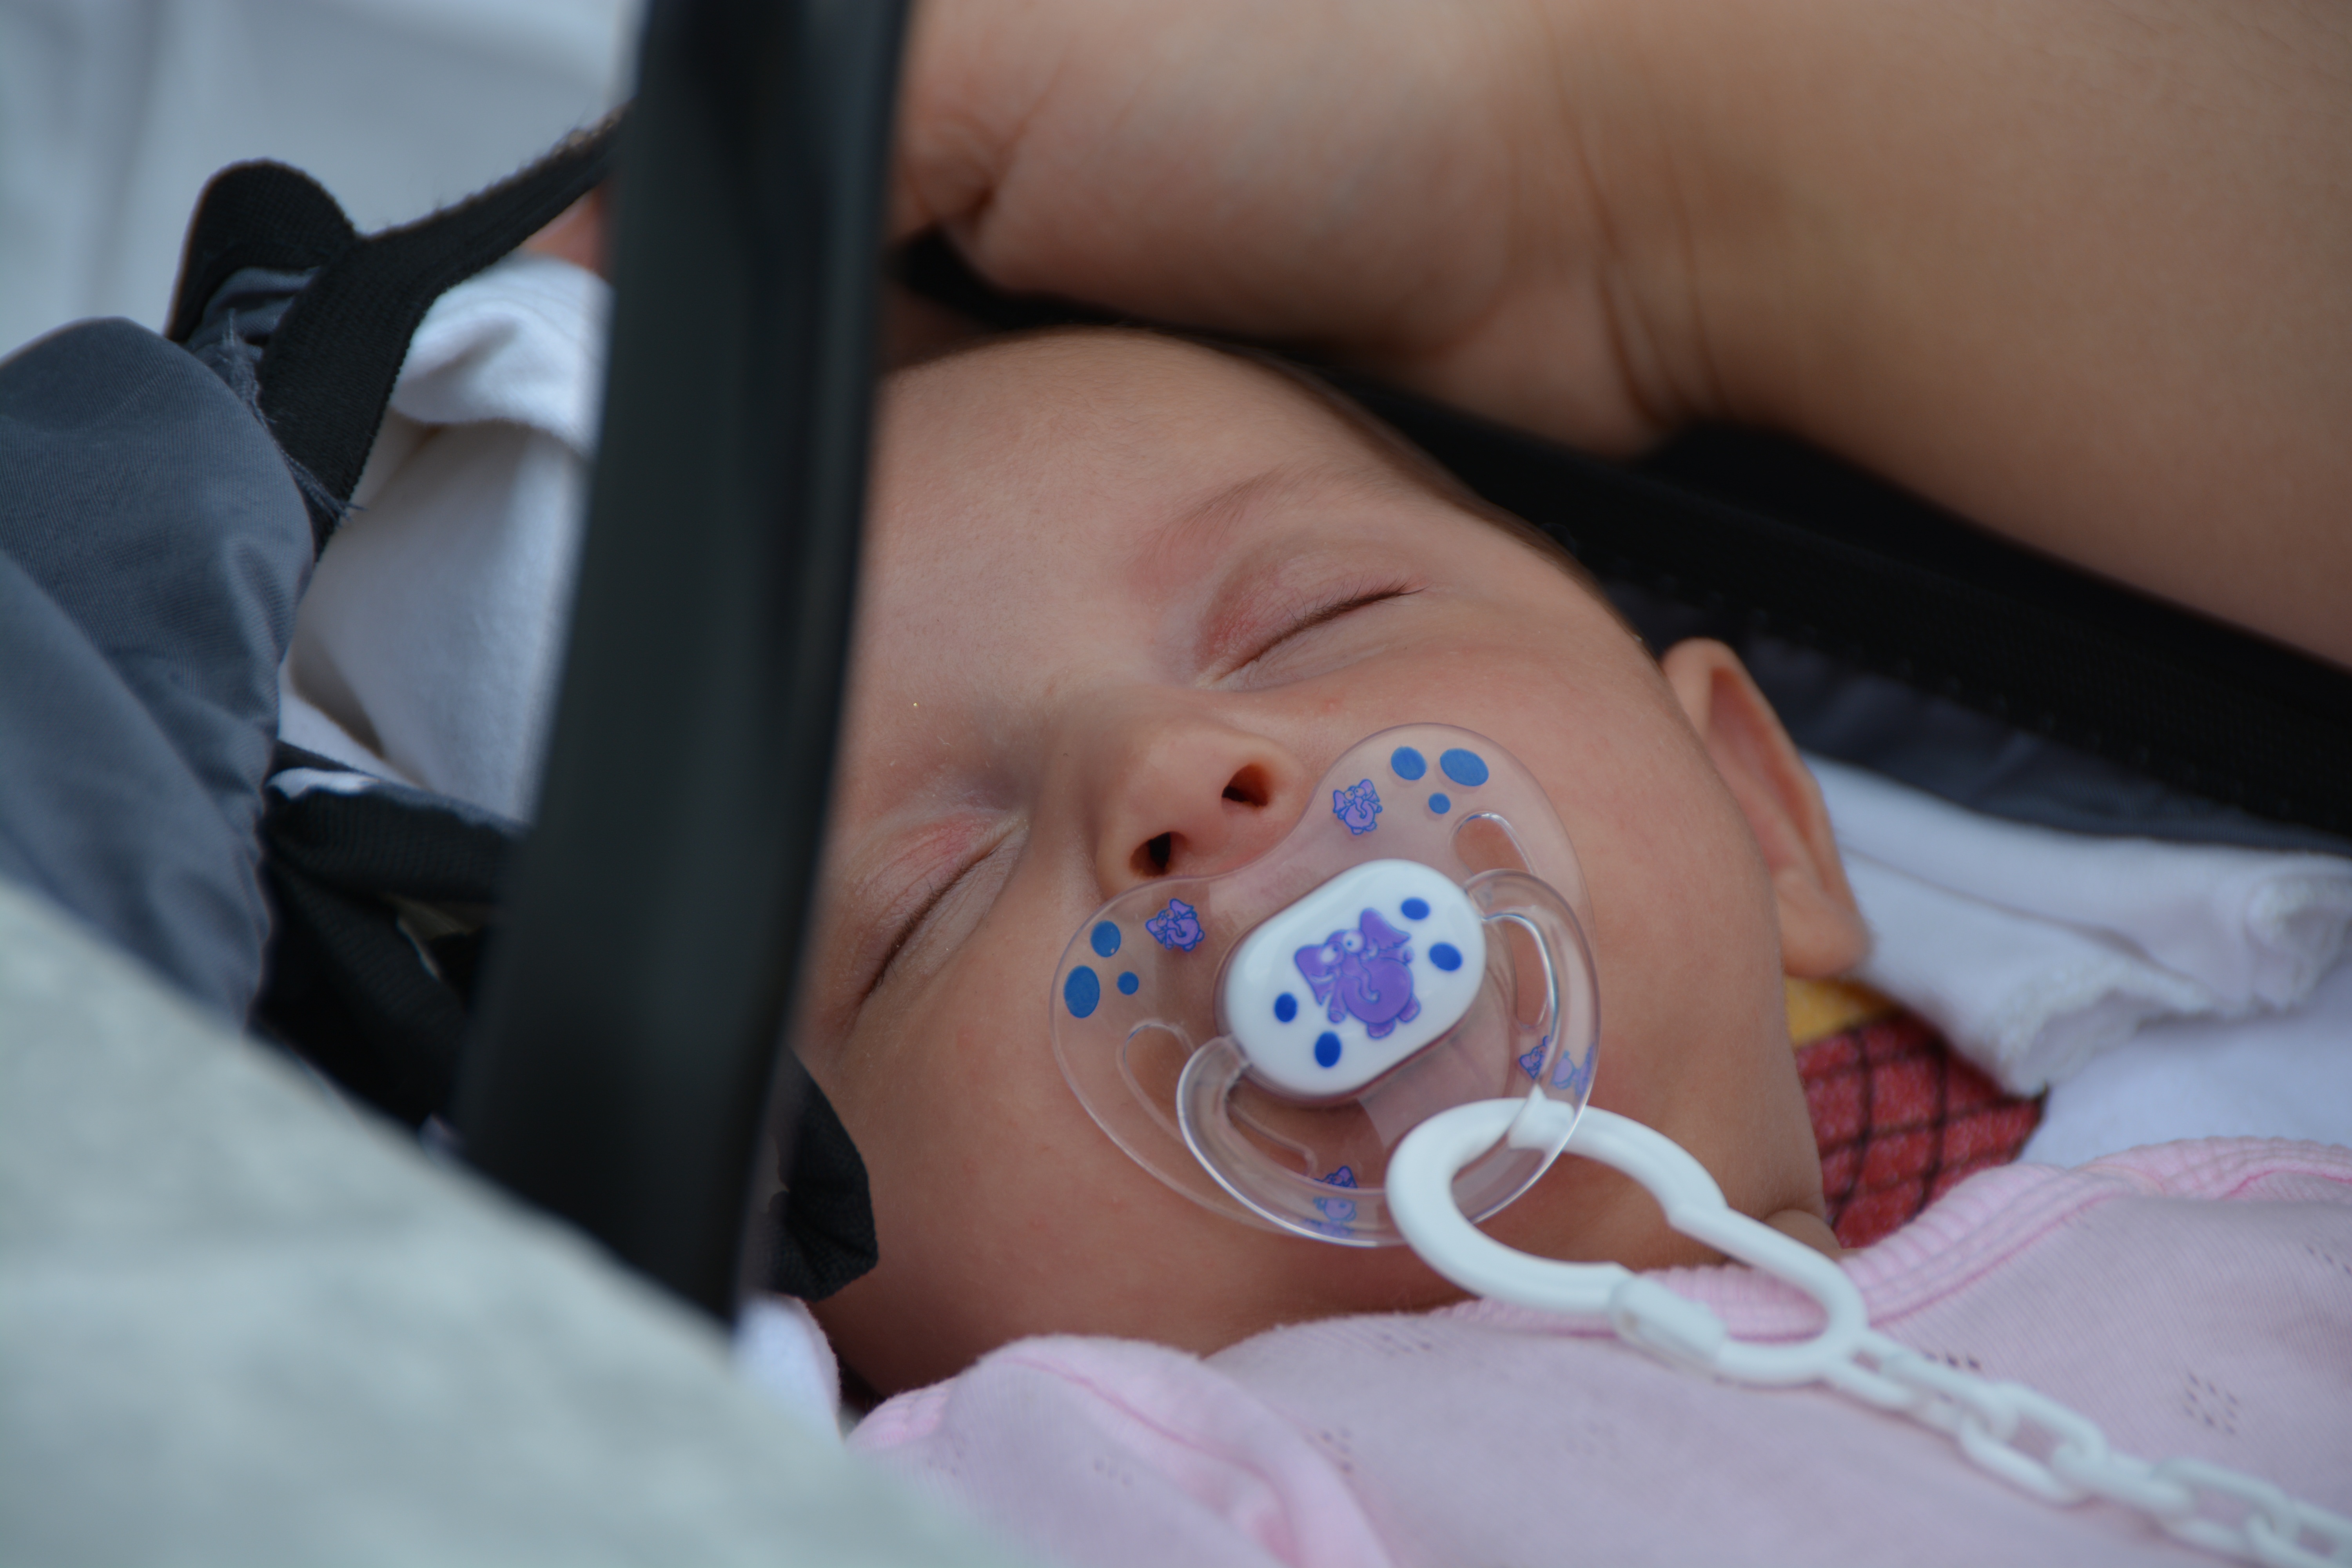
hand, person, girl, sweet, leg, finger, child, baby, mouth, human body, face, nose, sleep, infant, toddler, eye, head, skin, beauty, laurel, blond, organ, princess, asleep, the innocence, bamo